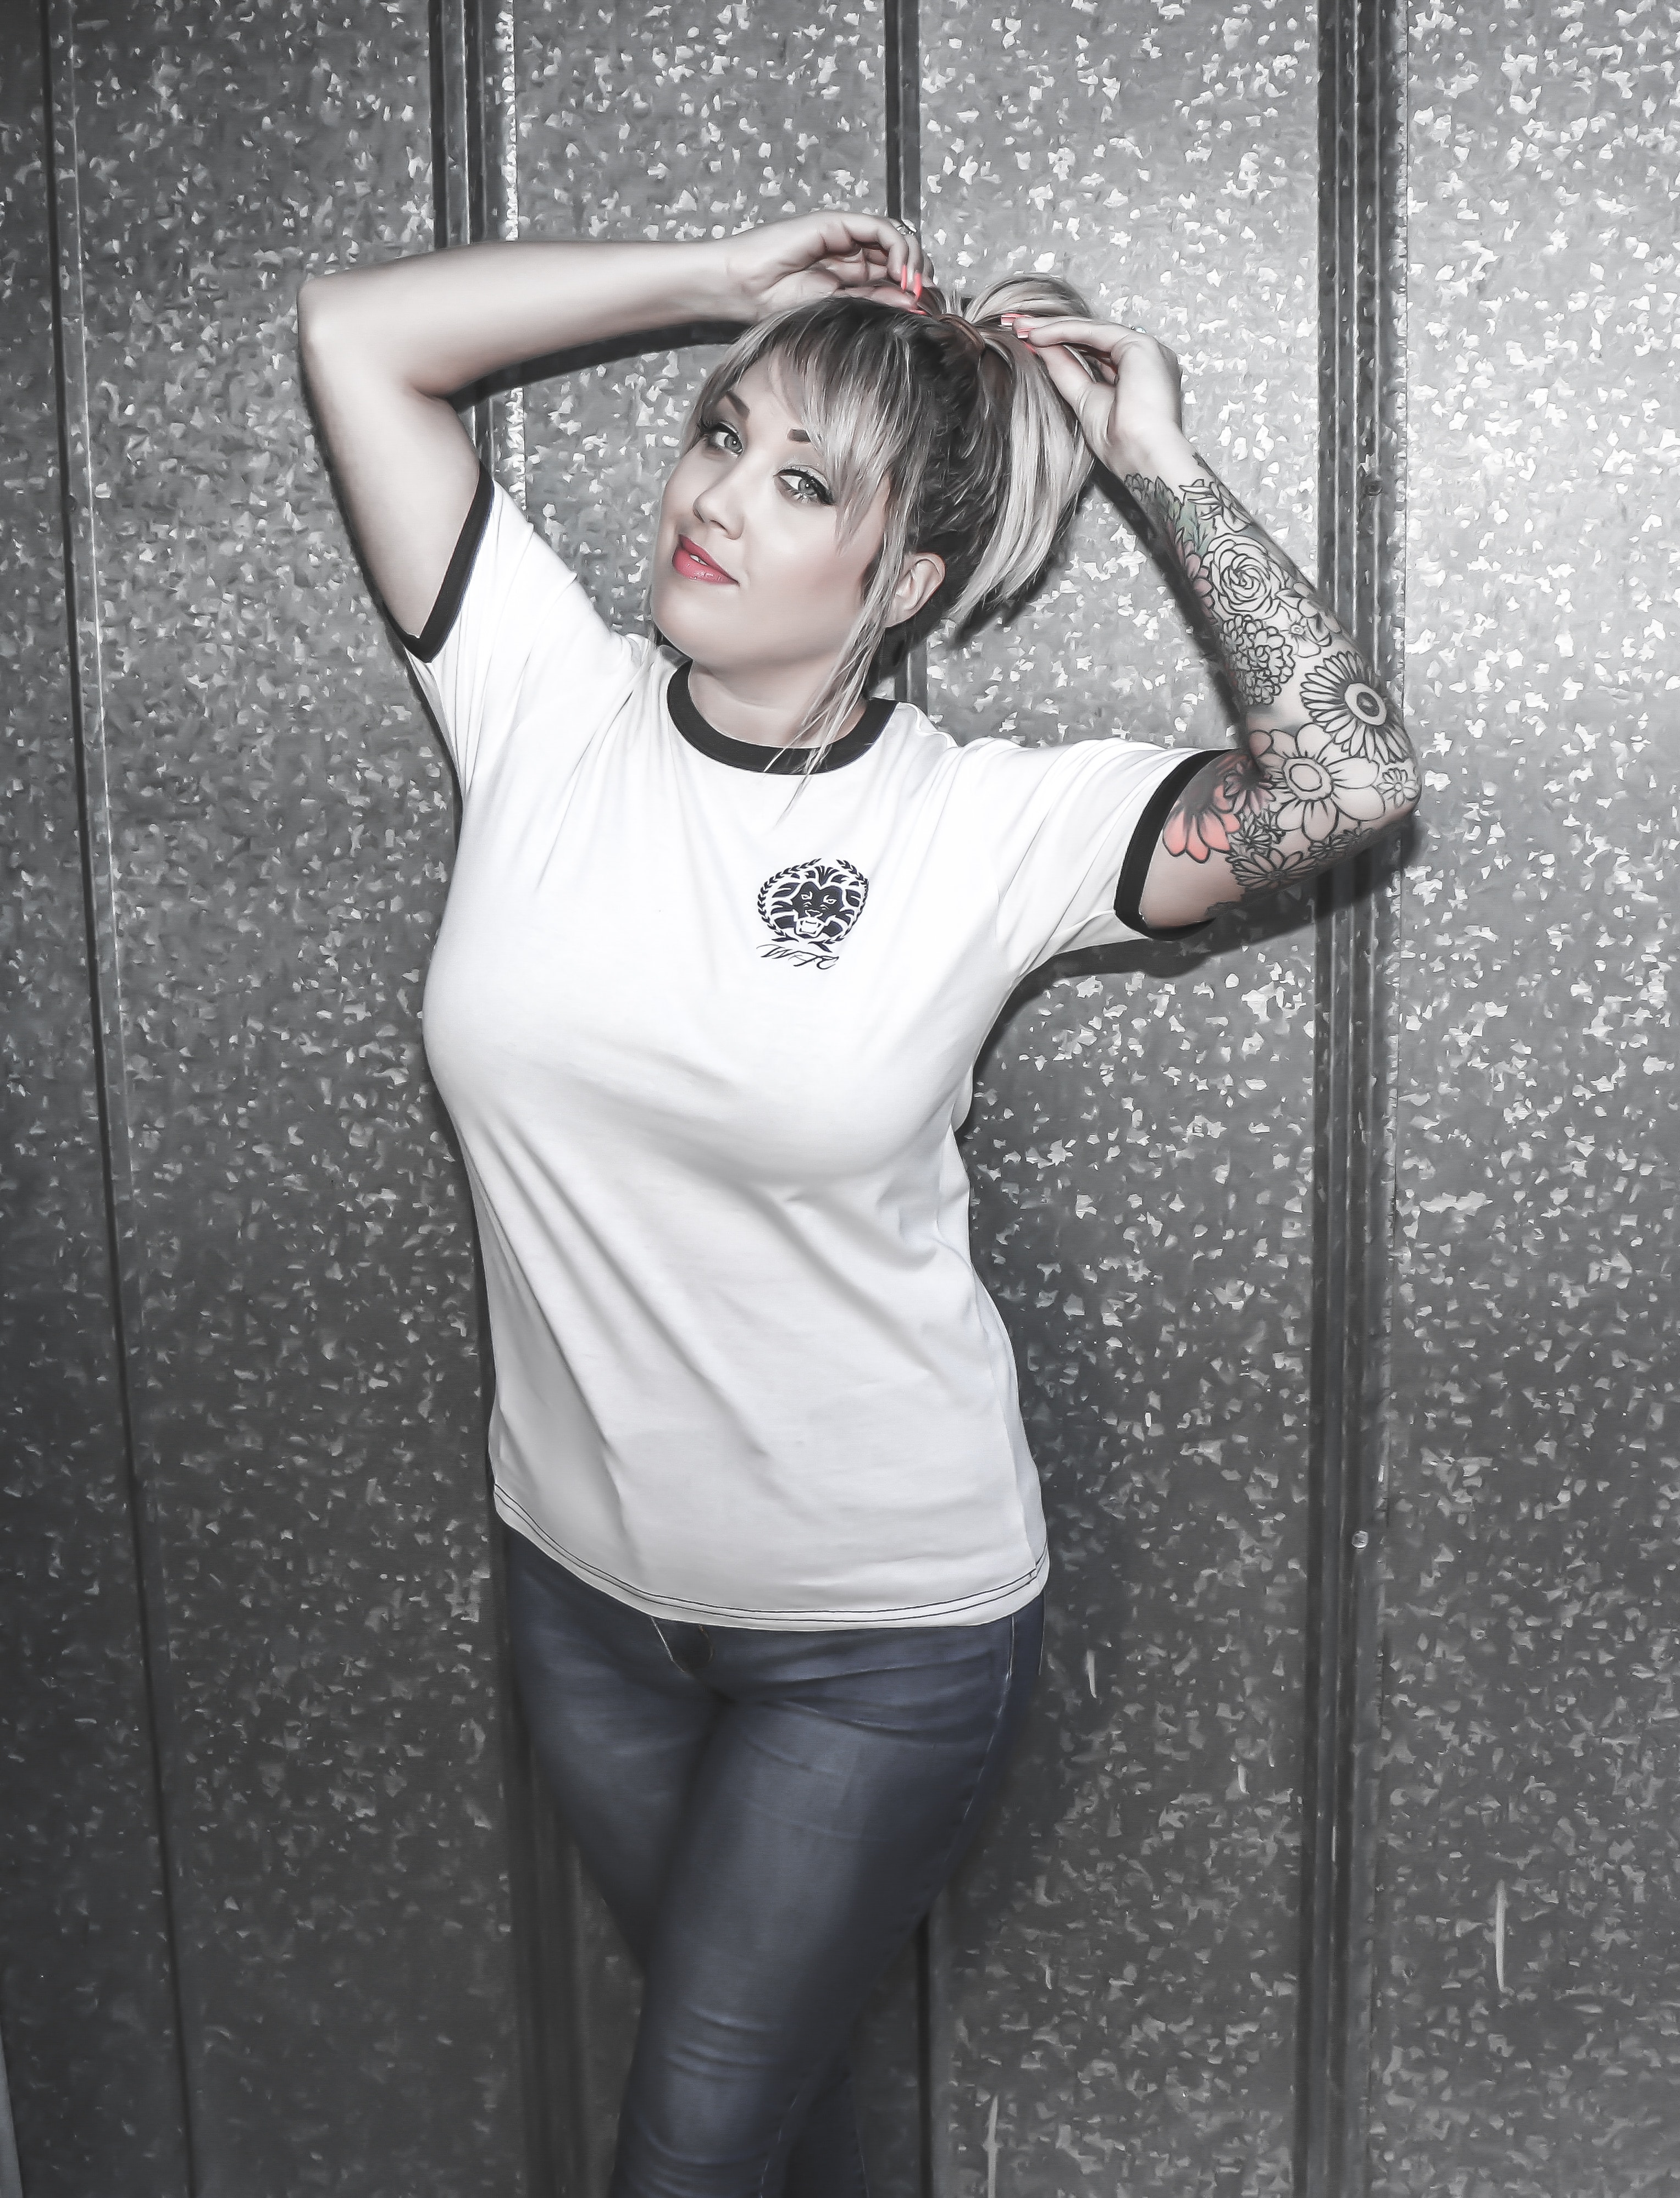
hair, white, t shirt, shoulder, standing, hairstyle, arm, wall, fashion, cool, jeans, long hair, smile, leg, textile, photography, top, room, neck, photo shoot, muscle, model, trunk, door, silver